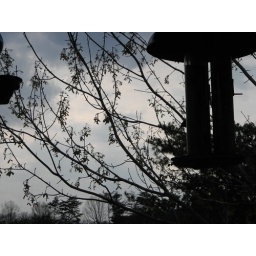
Little flowers on a tree in our yard.